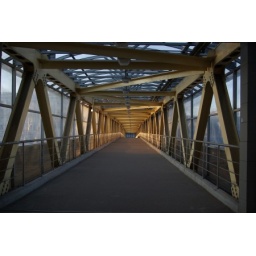
Pedestrian bridge over Leningrad Prospekt street